George Callaghan

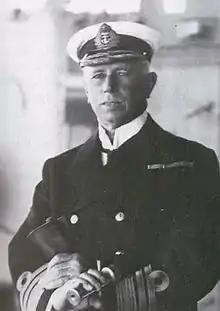
Sir George Callaghan as Second-in-Command of the Home Fleet

At the outbreak of the First World War in July 1914, Callaghan set sail in his flagship, the battleship , for his war station at Scapa Flow. There he met his successor-designate Sir John Jellicoe, who had received orders from First Lord of the Admiralty Winston Churchill to relieve the ageing Callaghan of command of his fleet. Jellicoe had resisted the order, believing it would cause tension in the fleet, but the order was confirmed by the Admiralty and Jellicoe was instructed to carry it out. Callaghan was bitterly disappointed not to command his fleet in the war he had completely readied it for.